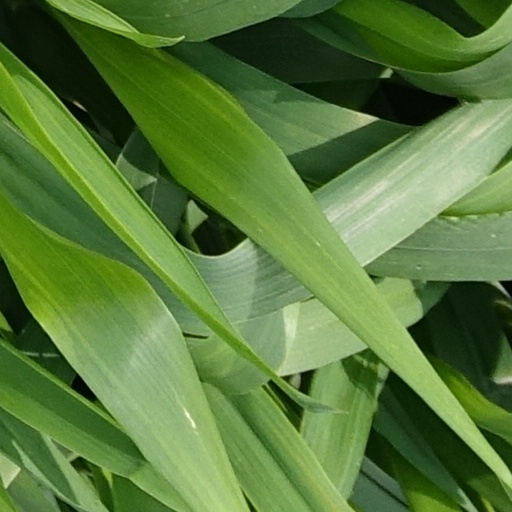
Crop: wheat